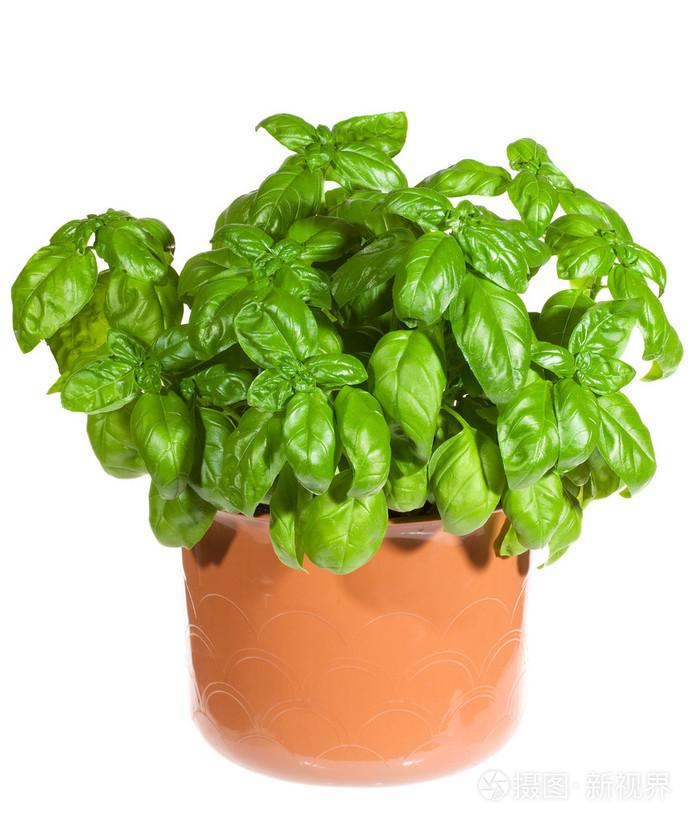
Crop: unknown
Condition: basil